Soviet–Afghan War

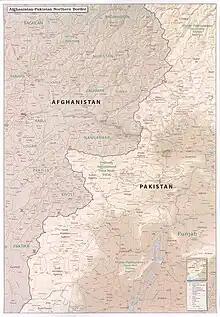
The Afghanistan–Pakistan border

In 1954, the United States began selling arms to its ally Pakistan, while refusing an Afghan request to buy arms, out of fear that the Afghans would use the weapons against Pakistan. As a consequence, Afghanistan, though officially neutral in the Cold War, drew closer to India and the Soviet Union, which were willing to sell them weapons. In 1962, China defeated India in a border war, and as a result, China formed an alliance with Pakistan against their common enemy, India, pushing Afghanistan even closer to India and the Soviet Union.